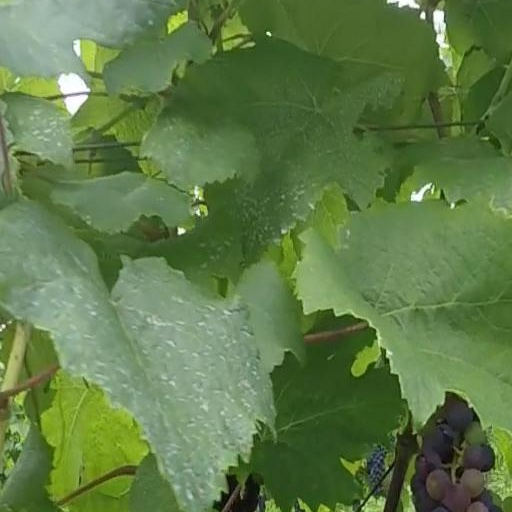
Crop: grape